Standard Chinese

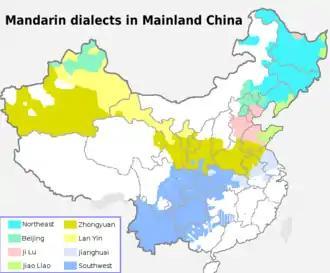
Distribution of Mandarin subgroups in mainland China, as of 1987

After the Republic of China was established in 1912, there was more success in promoting a common national language. A Commission on the Unification of Pronunciation was convened with delegates from the entire country. A "Dictionary of National Pronunciation" was published in 1919, defining a hybrid pronunciation that did not match any existing speech. Meanwhile, despite the lack of a workable standardized pronunciation, colloquial literature in written vernacular Chinese continued to develop.